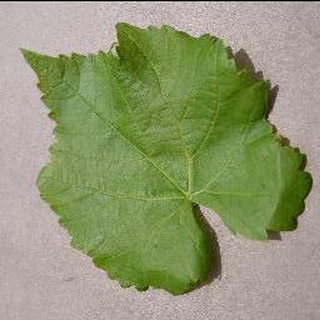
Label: healthy_grape